Adolph Lessig

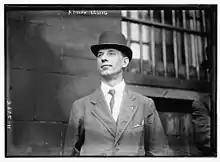
Lessig in 1913

Adolph Lessig (1871August 12, 1935) was an American silk worker, labor organizer and the business agent of the Industrial Workers of the World. He was one of the leaders of the 1913 Paterson silk strike and was associated with Bill Haywood, Elizabeth Gurley Flynn, and Carlo Tresca.